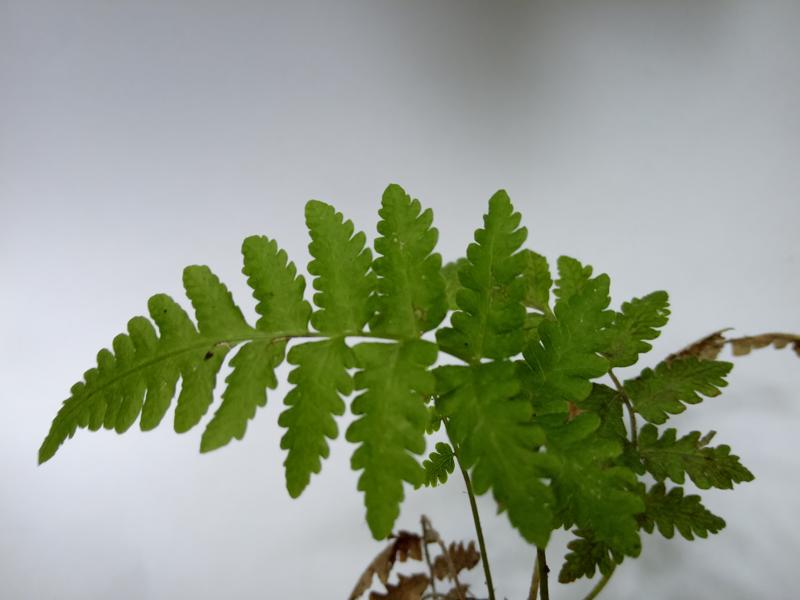
Weed species: Pteris vittata